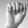
ASL letter: A